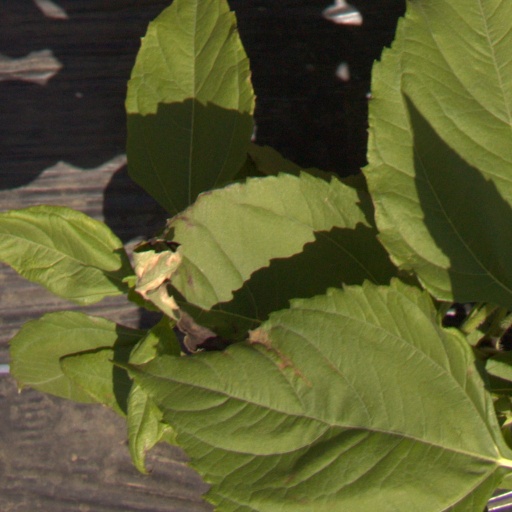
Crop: Jerusalem artichoke